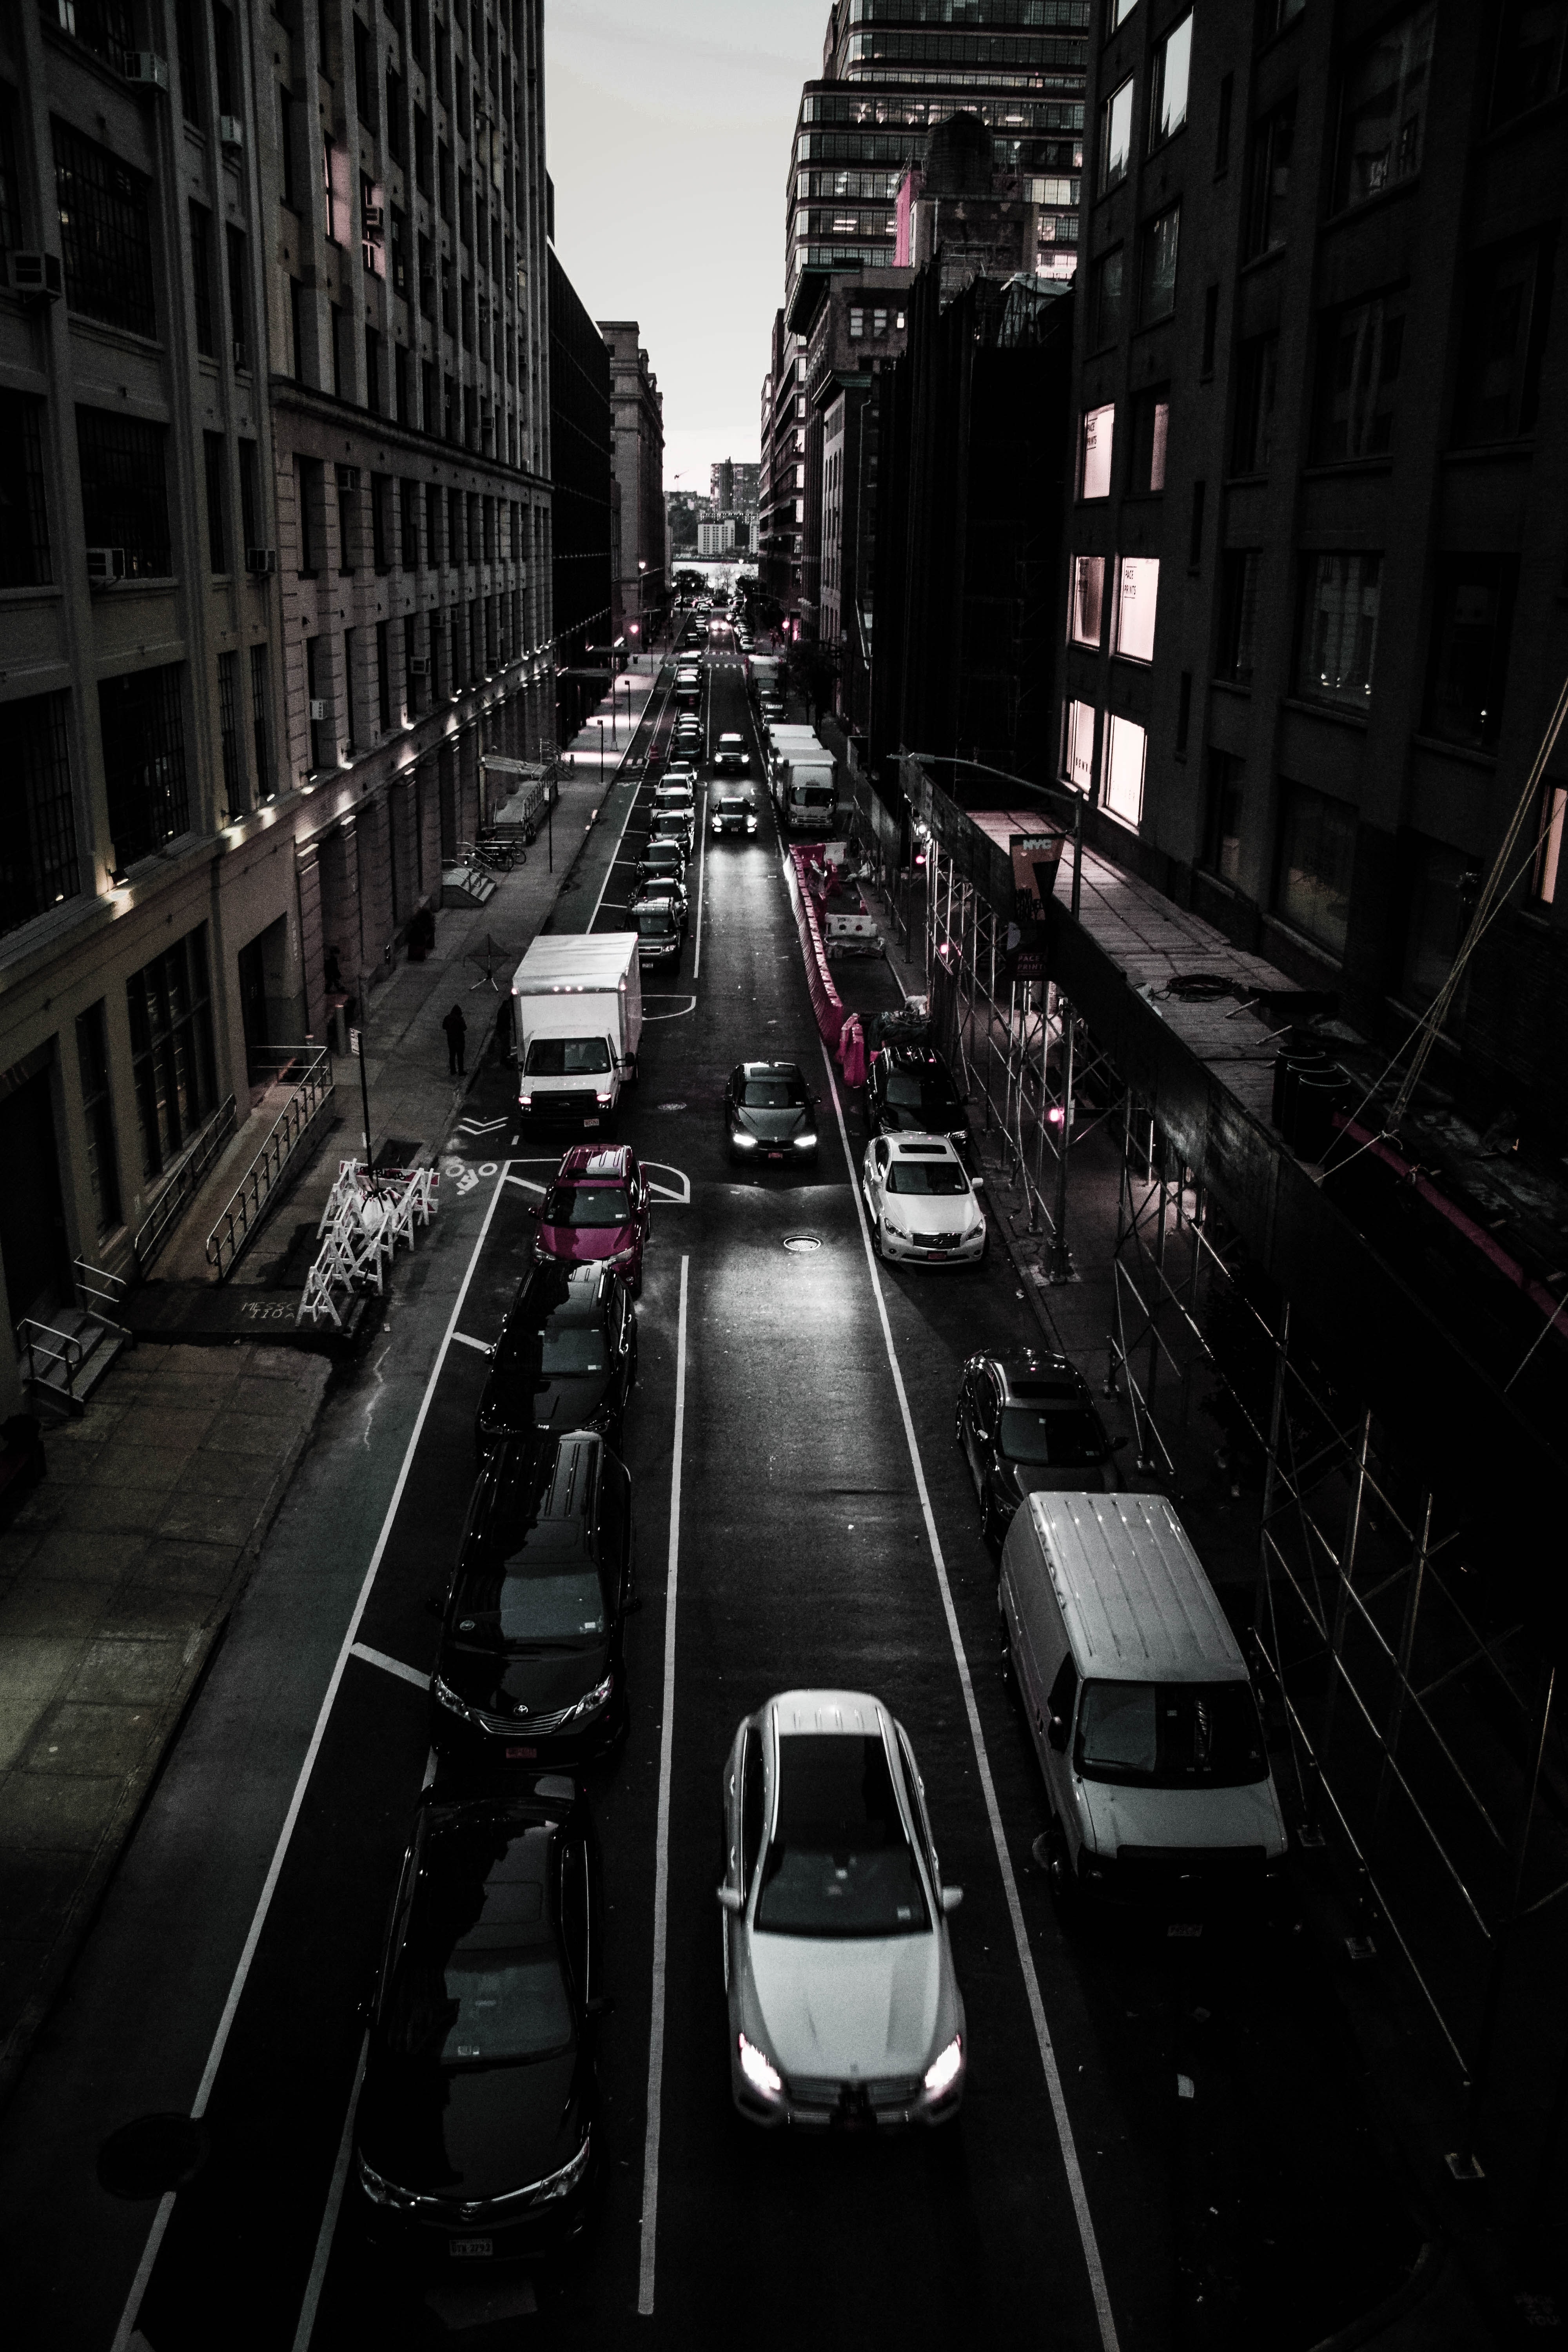
urban area, metropolitan area, metropolis, black, city, street, traffic, lane, human settlement, road, mode of transport, black and white, thoroughfare, cityscape, architecture, night, snapshot, monochrome, transport, infrastructure, downtown, building, neighbourhood, photography, vehicle, skyscraper, monochrome photography, nonbuilding structure, traffic congestion, car, style, film noir